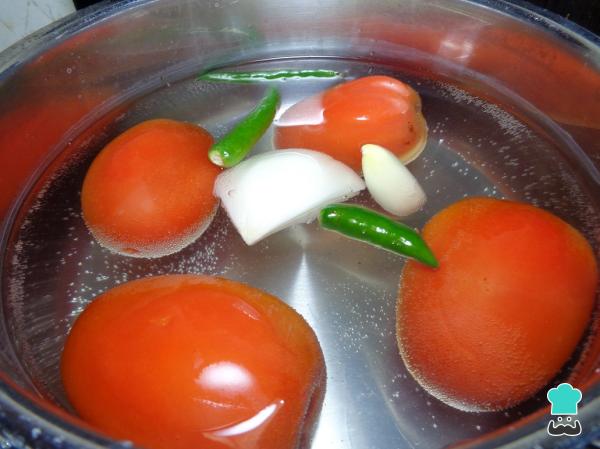
Vamos a comenzar preparando nuestra rica salsa para los chilaquiles de esta torta: para ello tomamos los tomates rojos, junto con la cebolla, el diente de ajo, los chiles y los colocamos en una cacerola con agua hirviendo dejándolos aproximadamente 10 minutos para que se cuezan perfectamente.